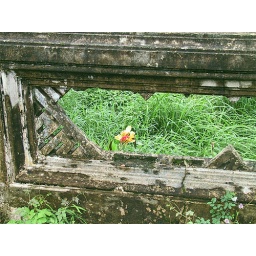
a flower peeps through a run down wall in the royal palace at hue, vietnam